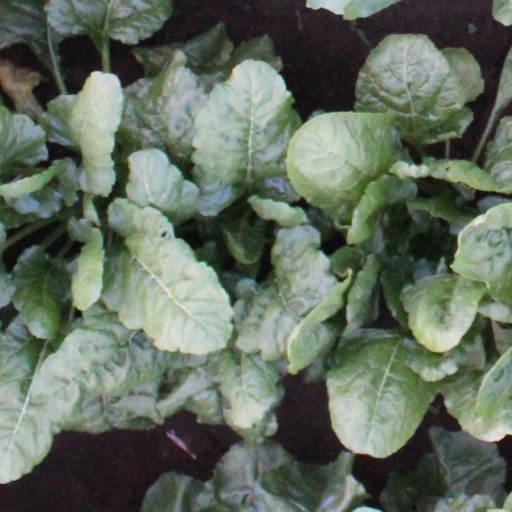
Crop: sugar beet